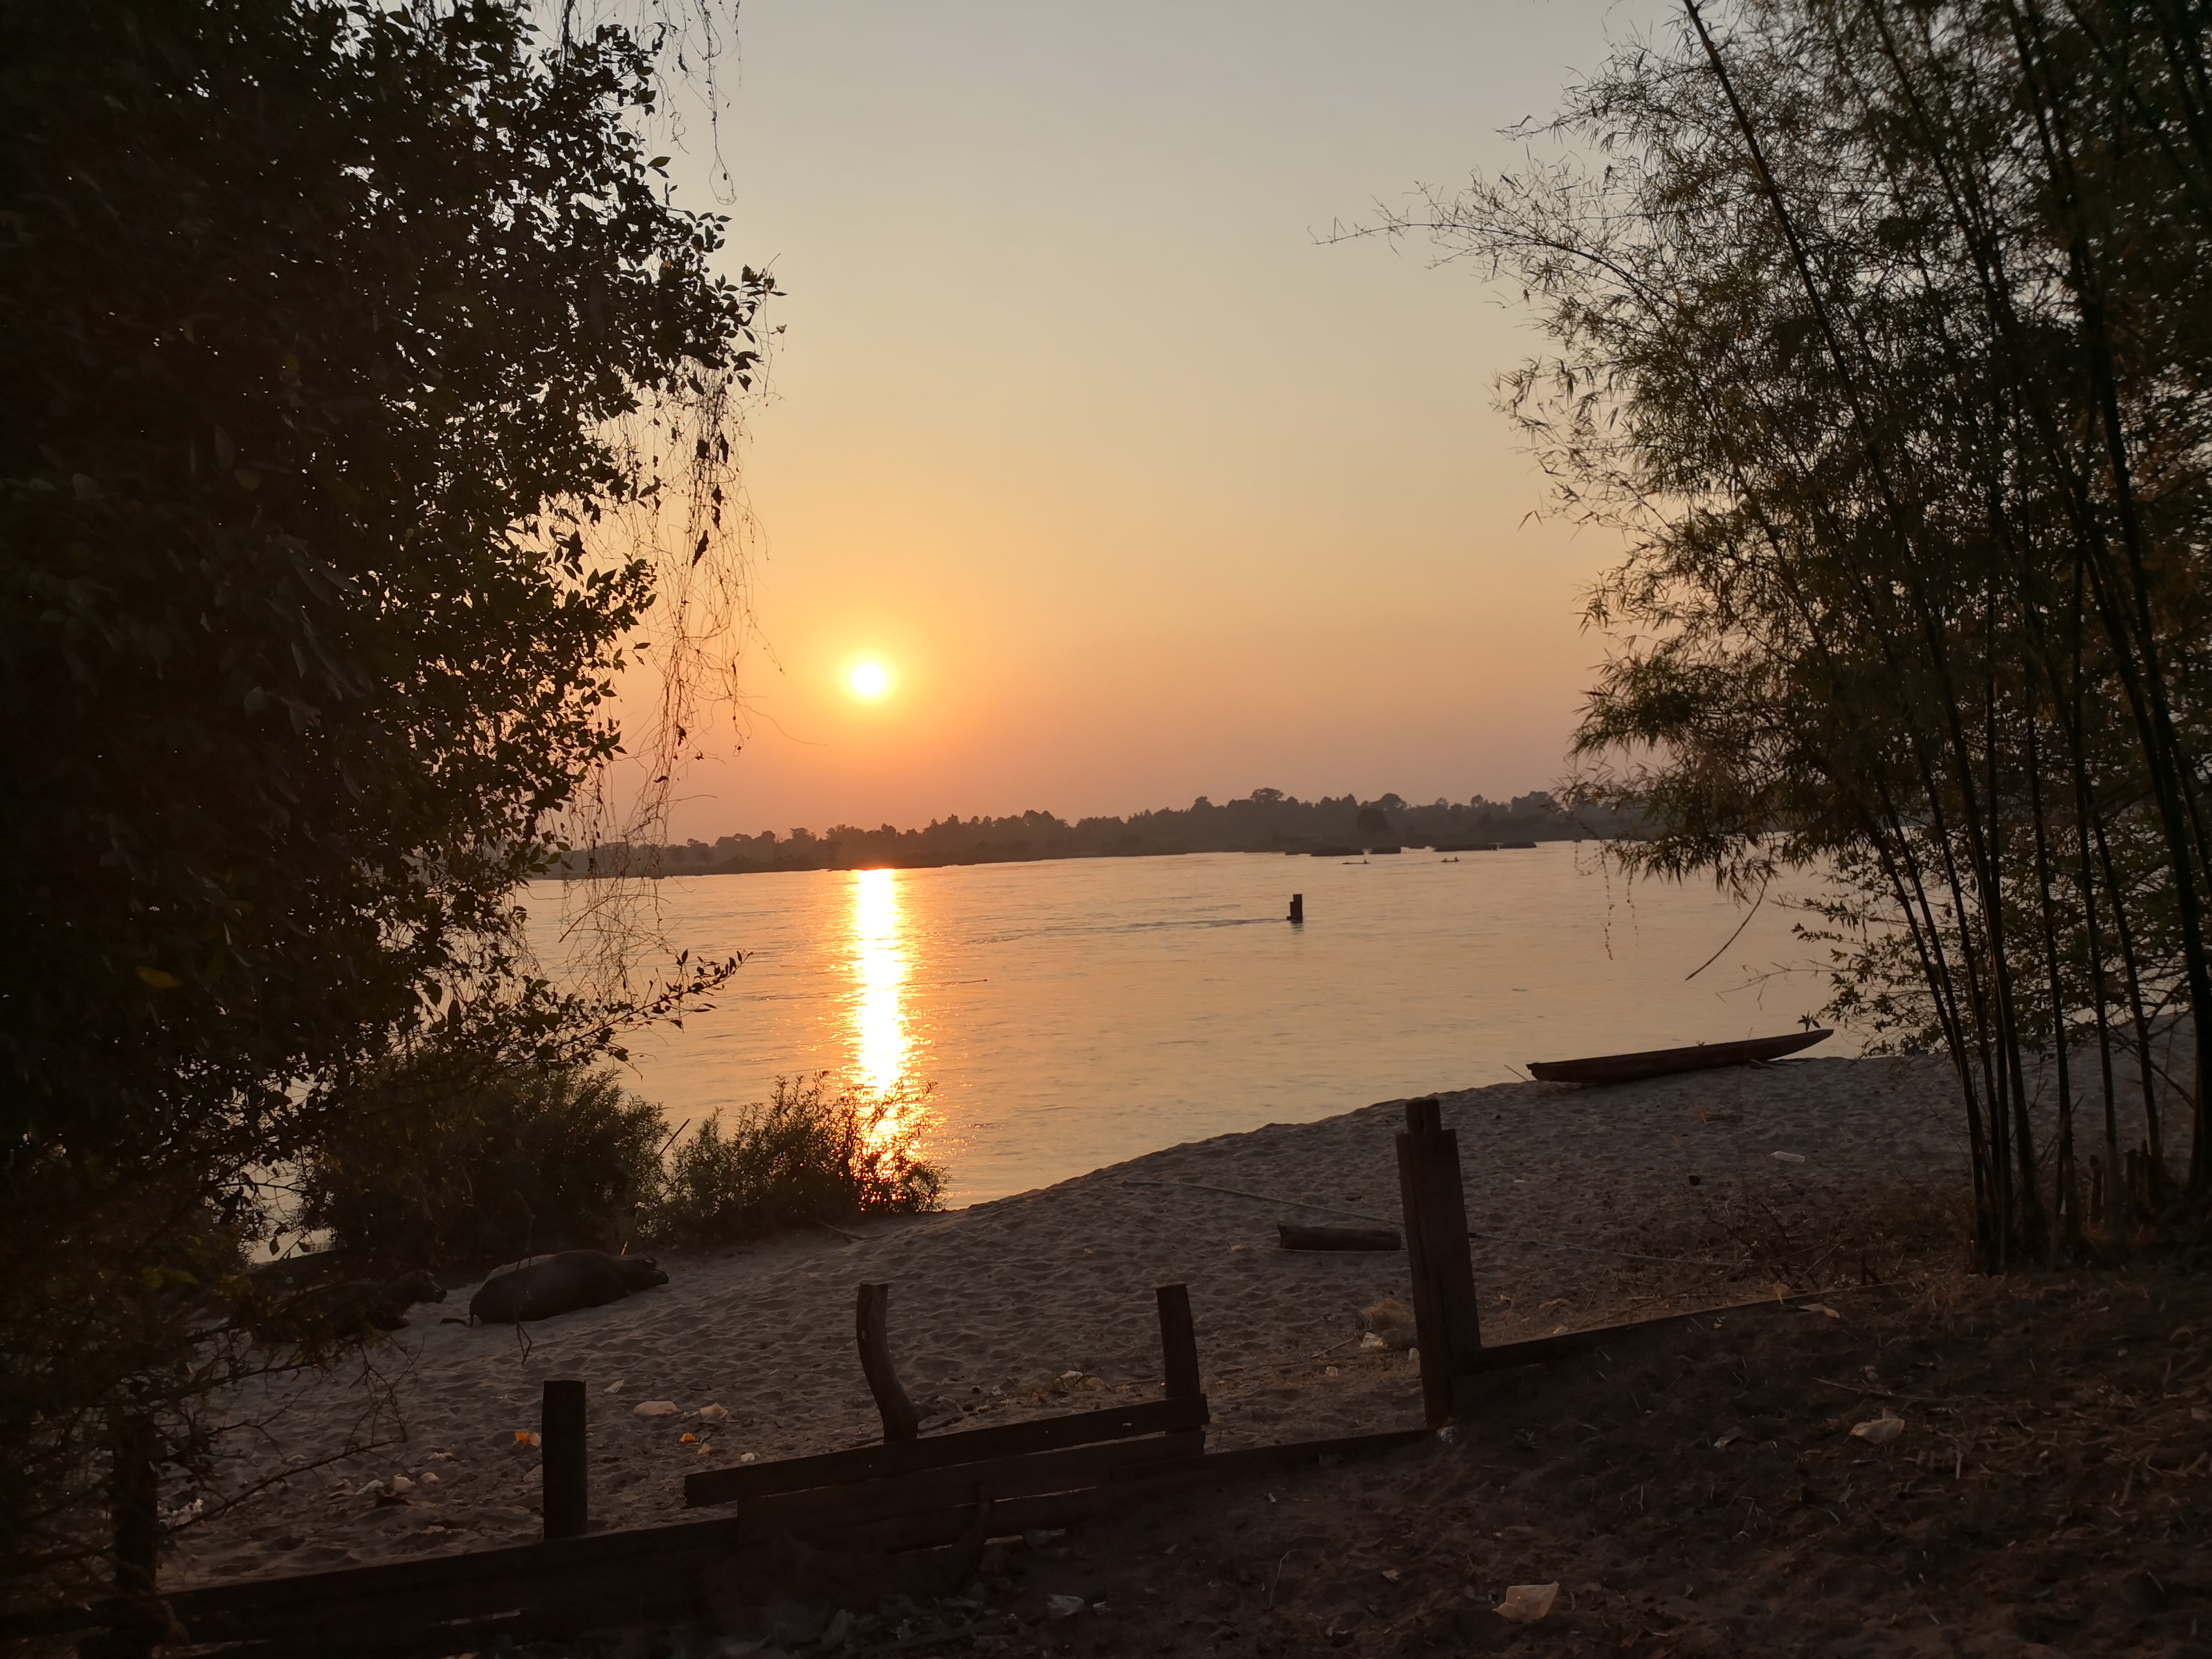
khong, river, sky, sun, water, sunset, natural landscape, sunrise, morning, evening, atmospheric phenomenon, horizon, astronomical object, bank, tree, sunlight, calm, cloud, waterway, dusk, lake, landscape, afterglow, heat, reflection, dawn, channel